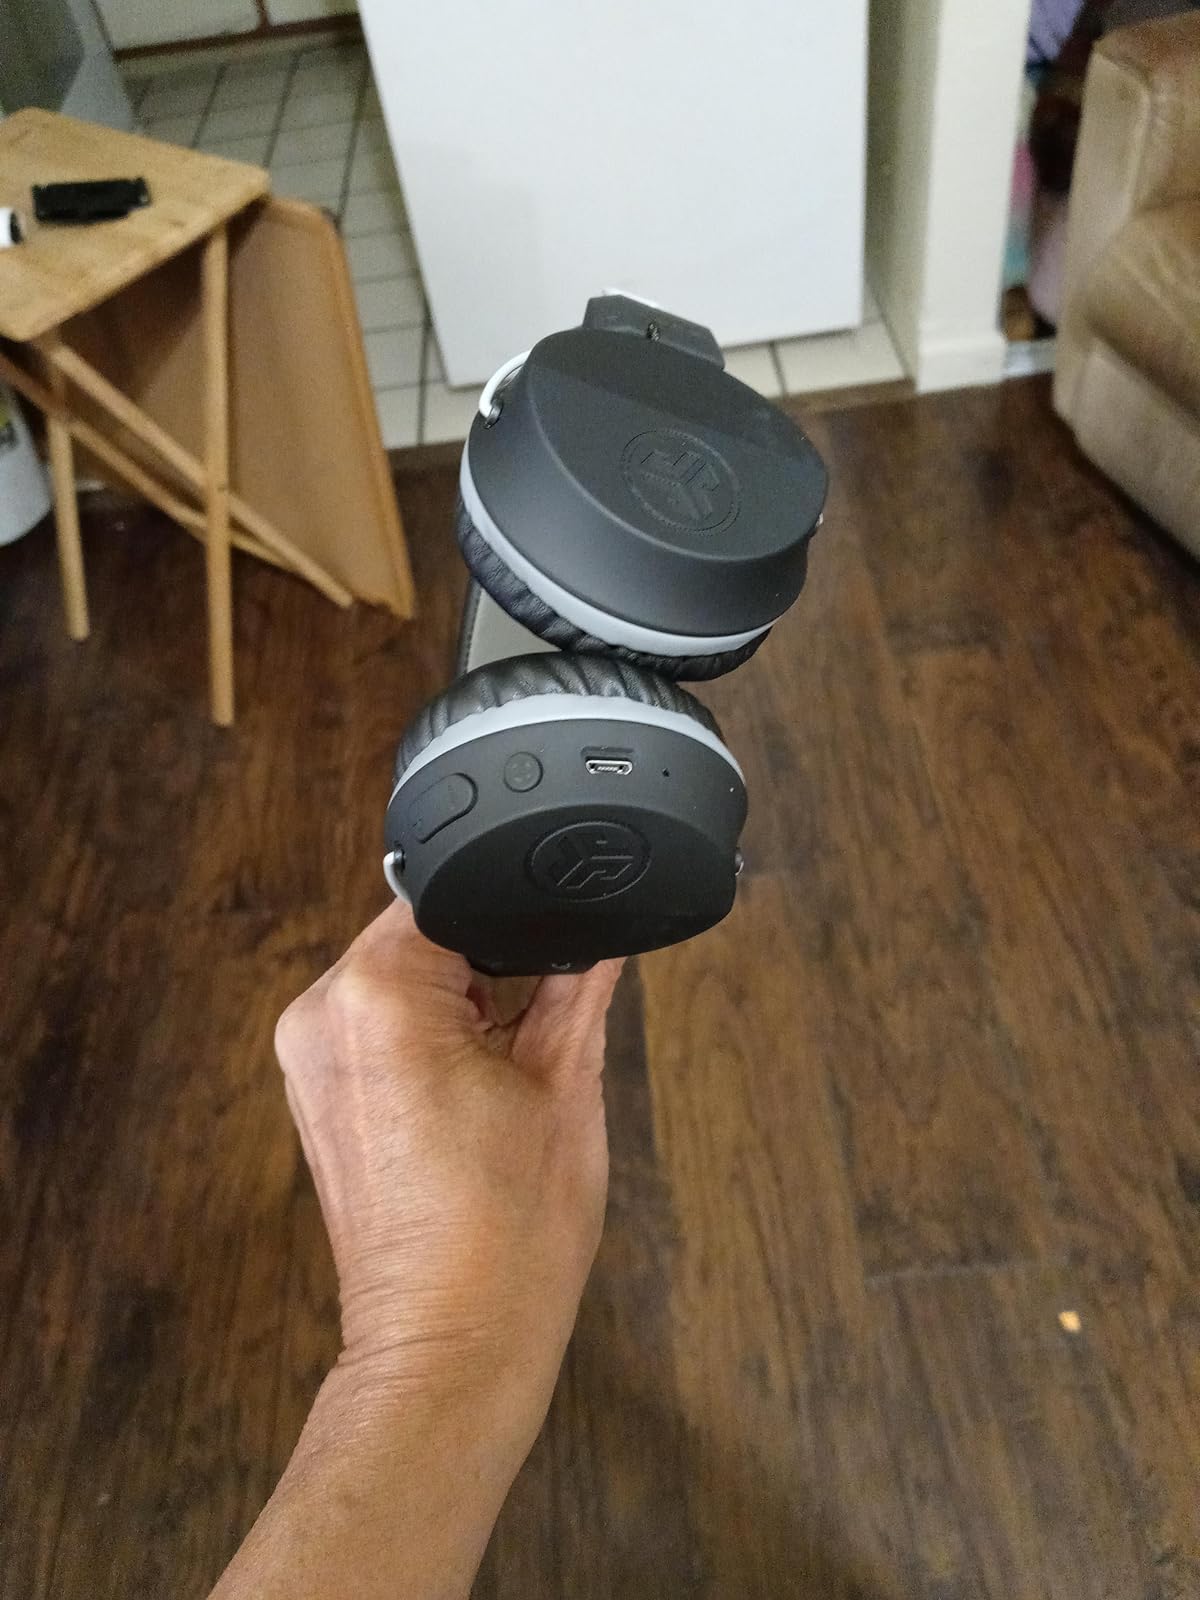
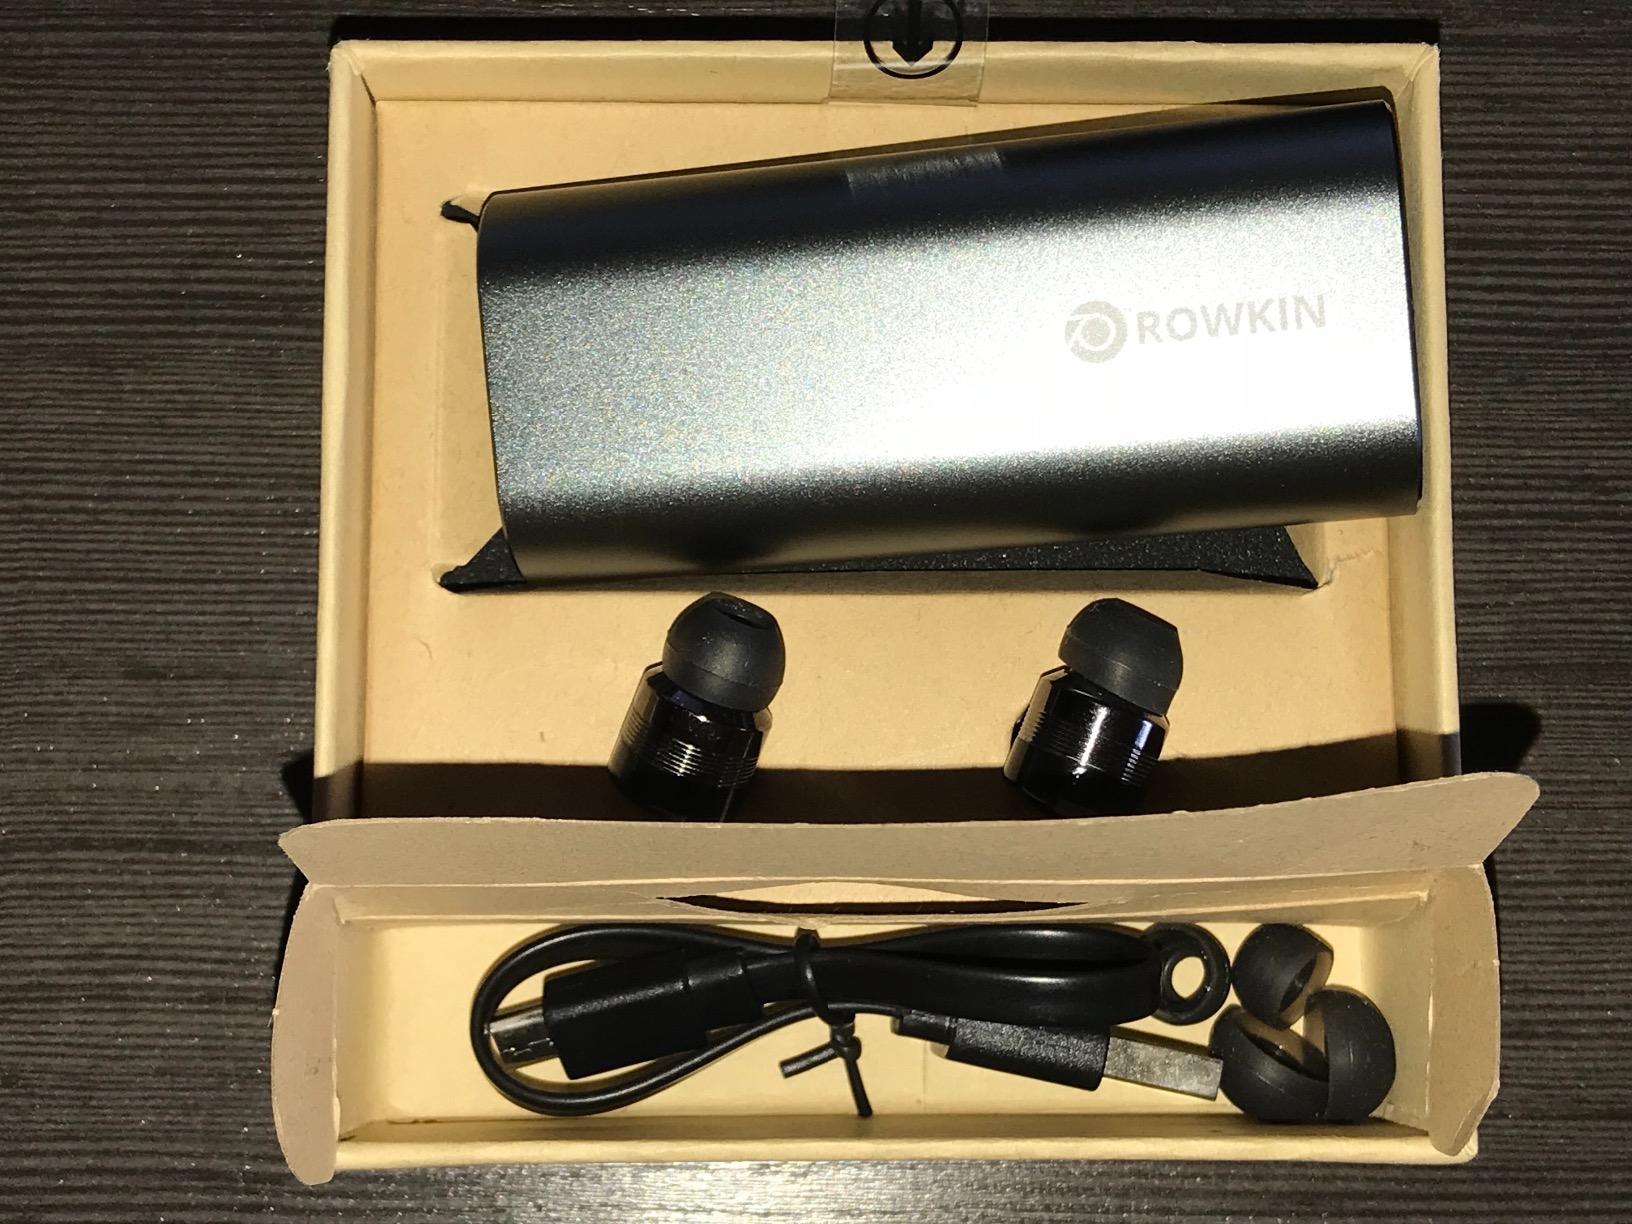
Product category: headphones
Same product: no